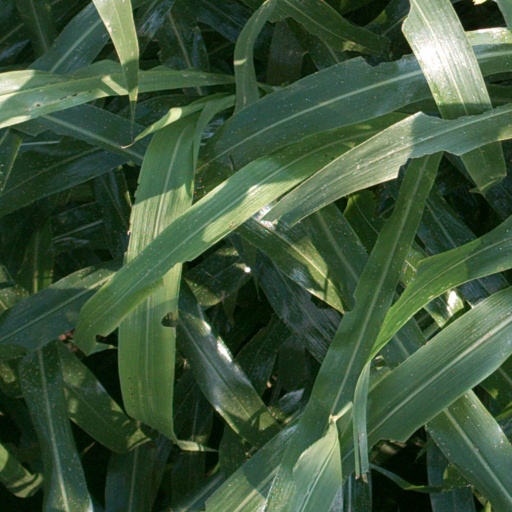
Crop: sorghum